Giuseppe Conte

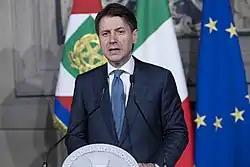
Conte during a press conference at the Quirinal Palace after accepting the task of forming a new cabinet

On 27 May, Conte resigned his office because of disagreements between Salvini and President Mattarella. Salvini proposed the university professor Paolo Savona as Minister of Economy and Finances, but Mattarella strongly opposed him, considering Savona too Eurosceptic and anti-German. In his speech after Conte's resignation, Mattarella declared that the two parties wanted to bring Italy out of the Eurozone and, as the guarantor of the Italian Constitution and the country's interest and stability, he could not allow this.